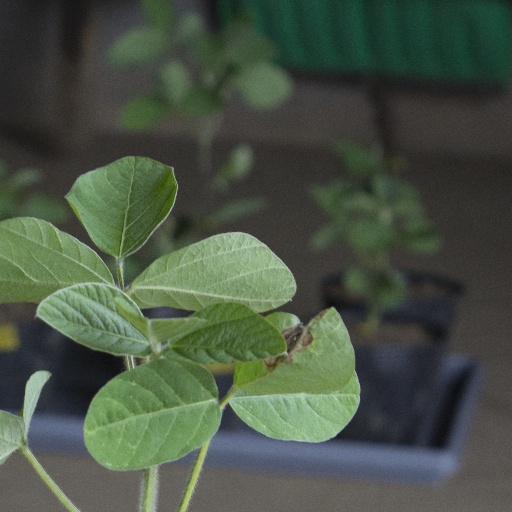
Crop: soybean